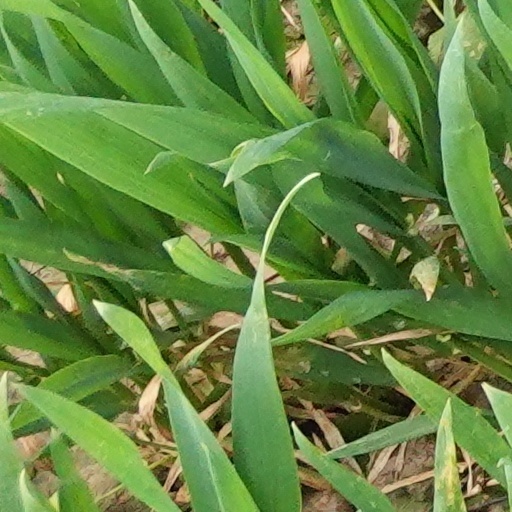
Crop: wheat